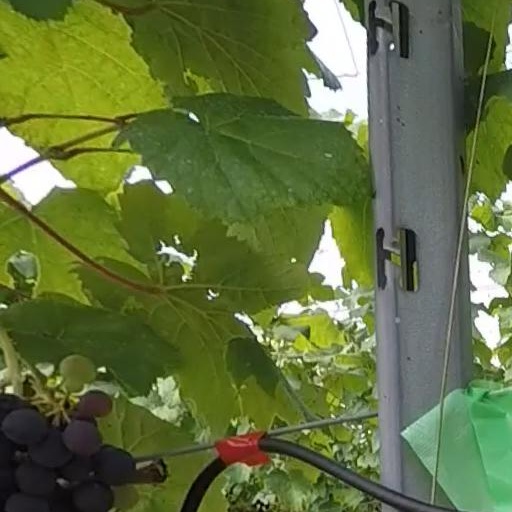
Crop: grape